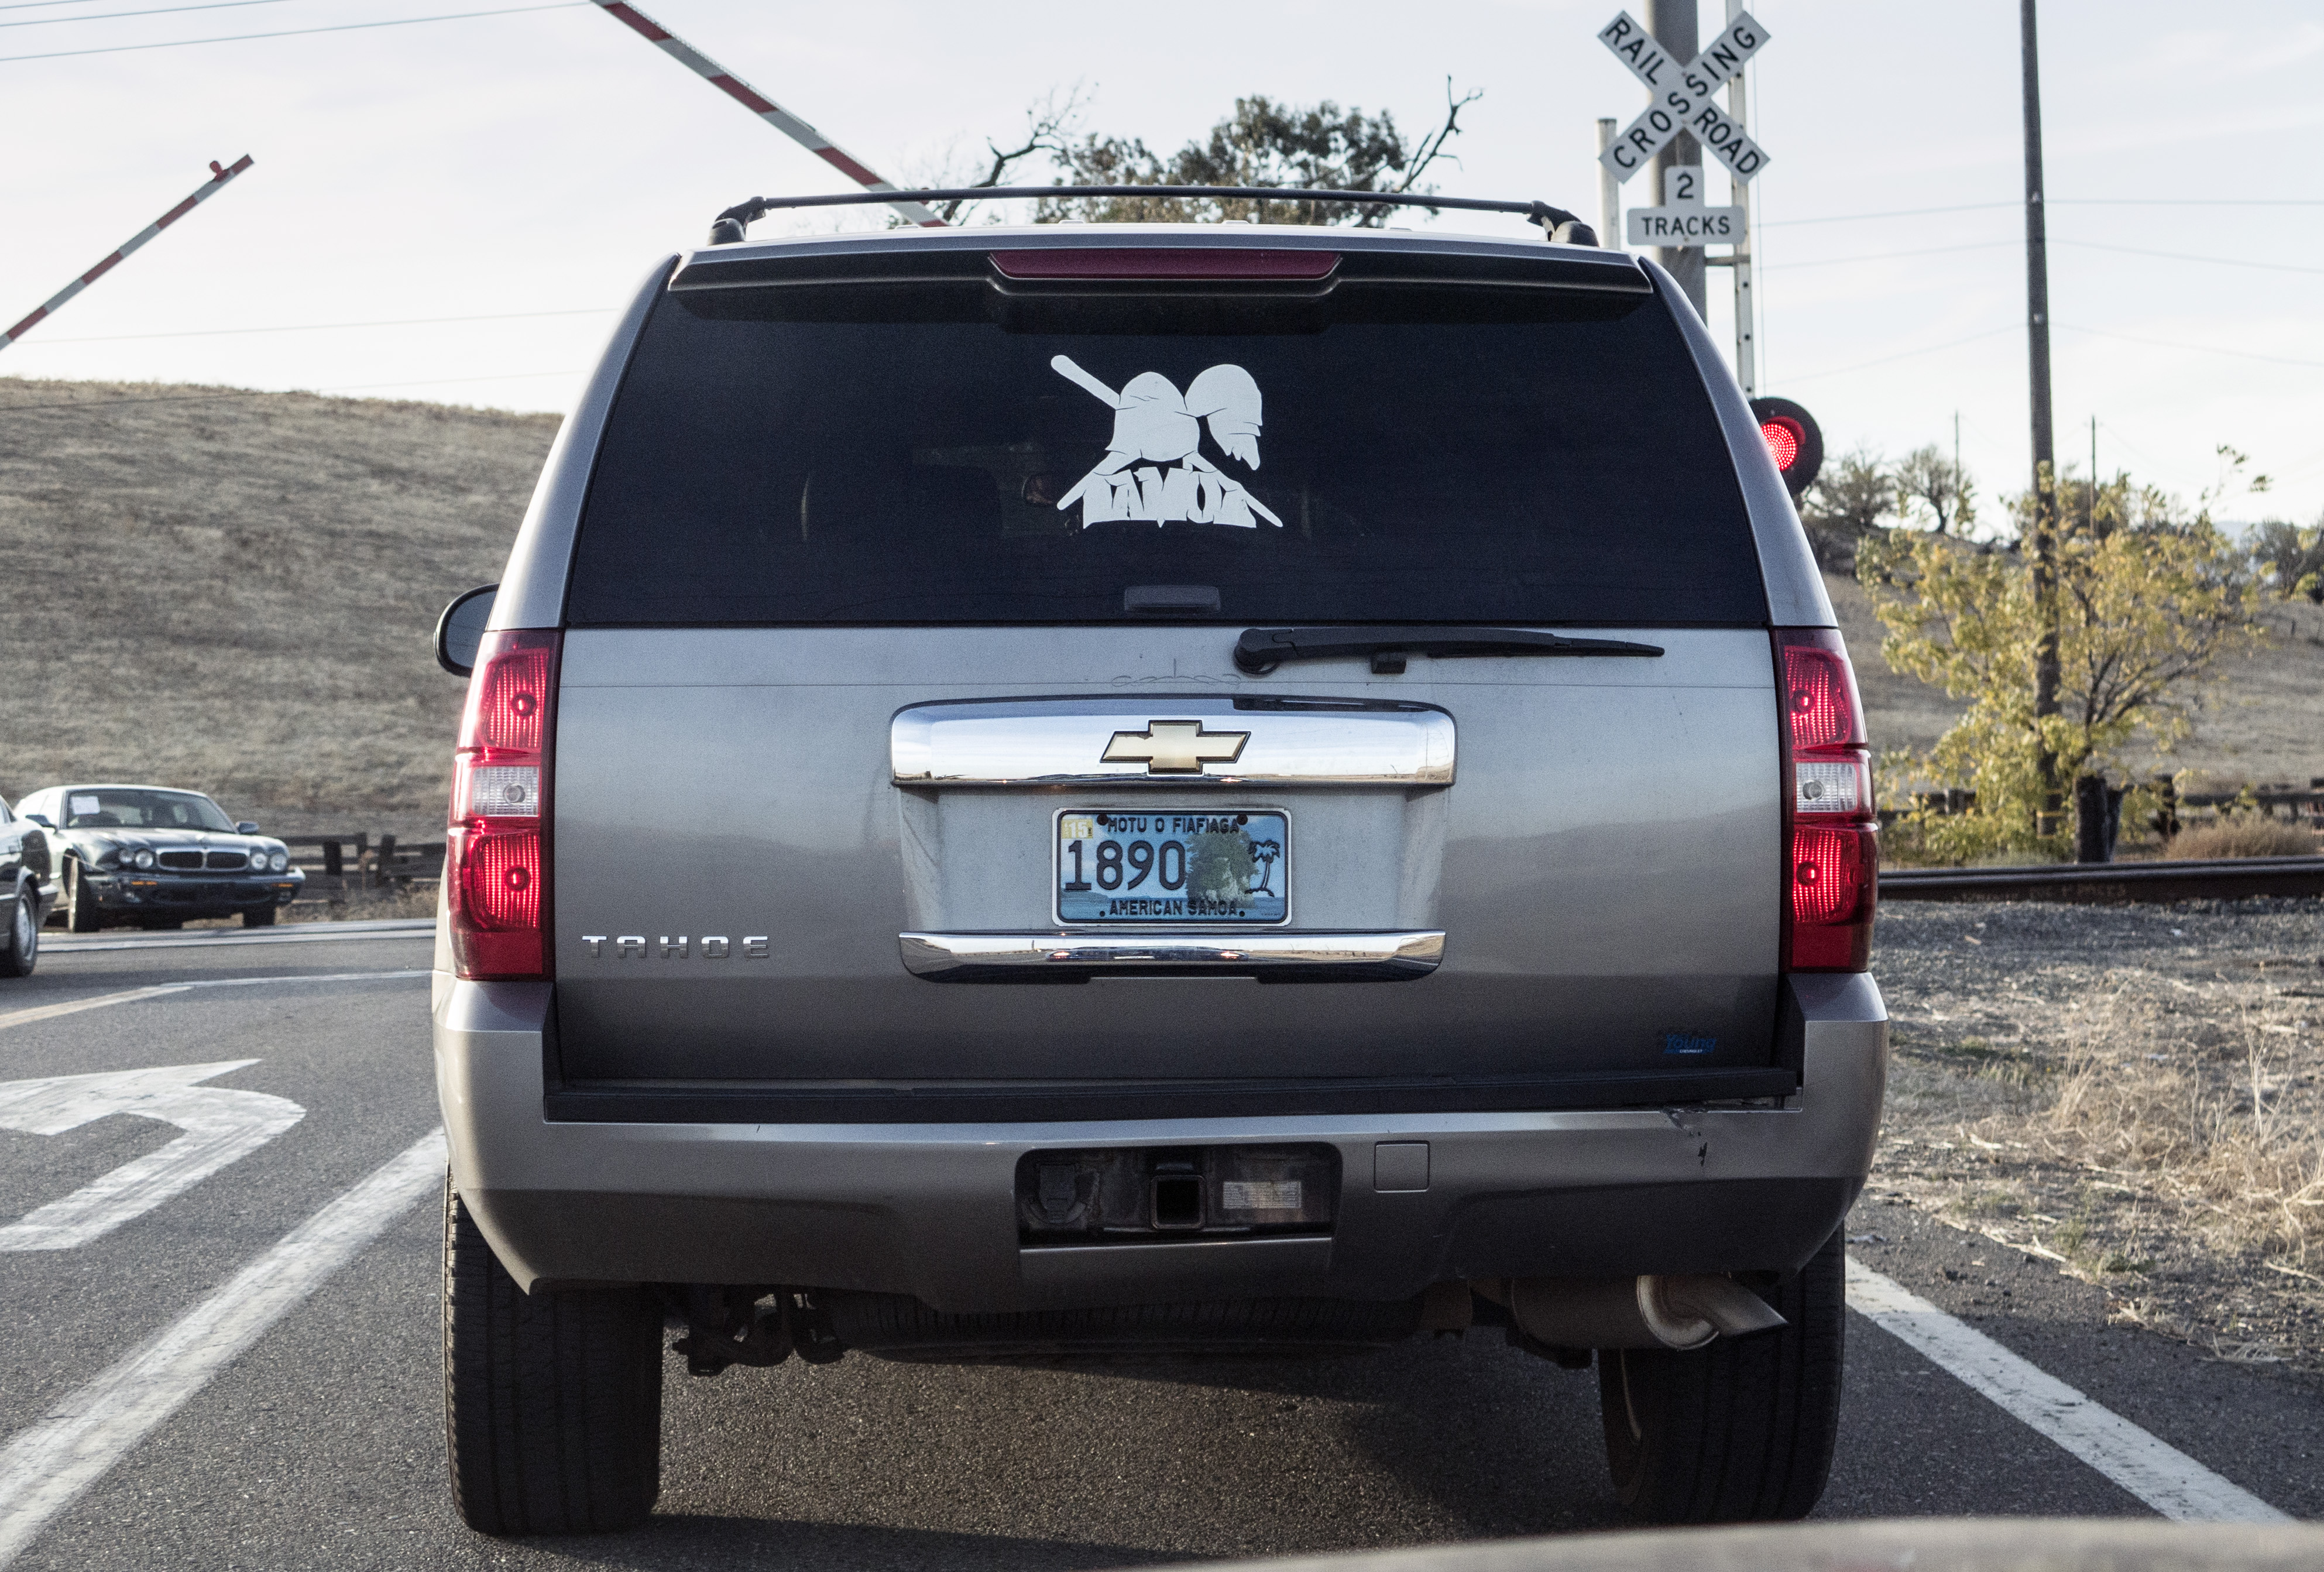
car, vehicle, bumper, sport utility vehicle, land vehicle, automobile make, automotive exterior, compact sport utility vehicle, chevrolet suburban, chevrolet tahoe, jeep commander xk